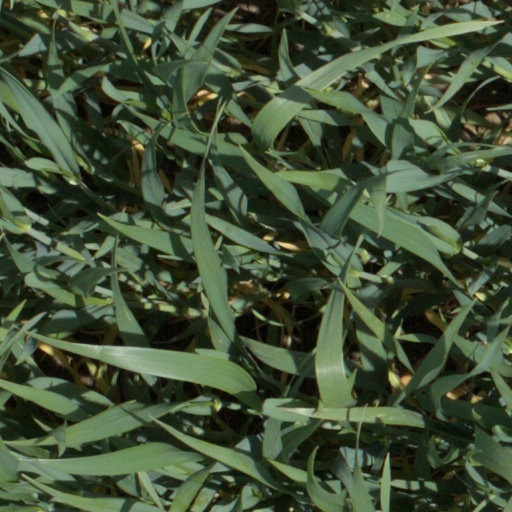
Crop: wheat